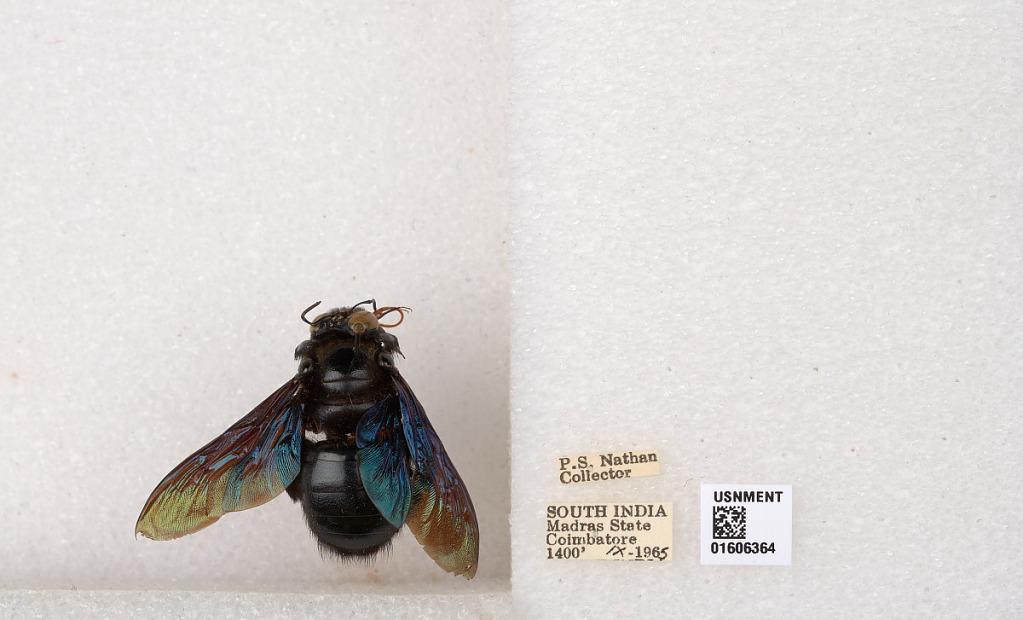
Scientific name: Xylocopa (Biluna) auripennis auripennis Lepeletier
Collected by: P. Nathan
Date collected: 1965-9-1
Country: India
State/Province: Tamil Nadu
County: Coimbatore
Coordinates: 10.9955, 76.9034